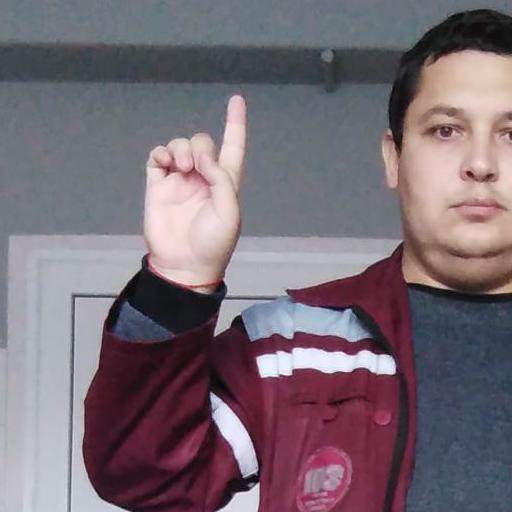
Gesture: one